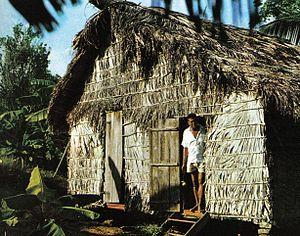
La culture des Seychelles, petit archipel d'Afrique australe, désigne d'abord les pratiques culturelles observables de ses 100 000 habitants.
Praslin, la seconde plus grande île de l'archipel des Seychelles, est située à 44 km au nord-est de Mahé dans le groupe des Iles intérieures. Administrativement, elle est divisée en deux districts : Baie Sainte-Anne et Grand' Anse selon une diagonale qui sépare l'île en deux du NW au SE et dont les principaux bourgs sont Baie Sainte-Anne, Anse Volbert et Grand' Anse. Elle compte une population de plus de 6 500 habitants.